Ellen Browning Scripps

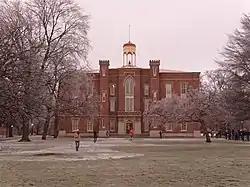
Old Main Knox College

Born in London and raised in Rushville, Illinois, Ellen Browning Scripps was an avid reader and learner at an early age. In 1855, a year before attending college, she was granted a teaching certificate and started teaching in Schuyler County, IL. She was the only one of her ten siblings to attend college, studying science and mathematics at Knox College in Galesburg, IL, one of the few educational institutions to admit women. She graduated in 1859 with a certificate from the Female Collegiate Department and honors in mathematics. Afterwards, she returned to Rushville, Illinois, to teach in a one-room schoolhouse.